Pacific Quay

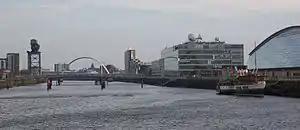
Pacific Quay to the right of the River Clyde, showing the HQ of BBC Scotland, the Glasgow Science Centre and new housing developments

Pacific Quay is an area south of the River Clyde in Glasgow, Scotland. It is located at the former Plantation Quay and Princes' Dock Basin. The Princes' Dock Basin was the largest on the River Clyde when it was opened by the Clyde Navigation Trust in 1900. It ceased to be used as a commercial dock by the Clyde Port Authority in the 1970s as the volume of shipping using the Upper Clyde declined with the onset of containerization. The site was later used for the Glasgow Garden Festival in 1988. The former electric generating station and pumping house, "Four Winds" which was used to pump water between the rotundas and generate power for the electric cranes still stands and is now home to a consultant engineers and radio station. The name 'Pacific Quay' has no historical significance, as it was created simply as a marketing enterprise following the land being reclaimed for commercial use after the Garden Festival closure. It did not reflect the site as a departure point for ships bound for the Pacific Rim.